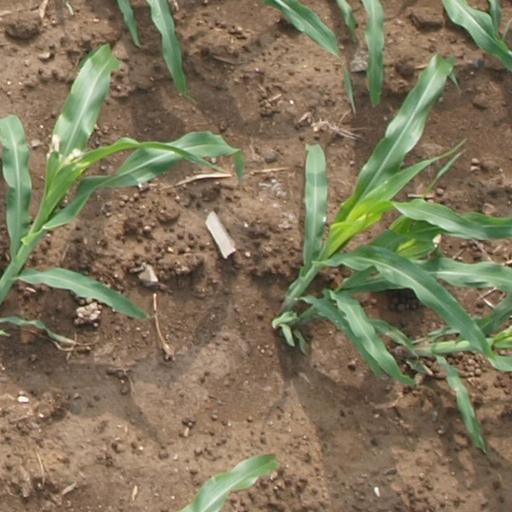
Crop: maize; corn